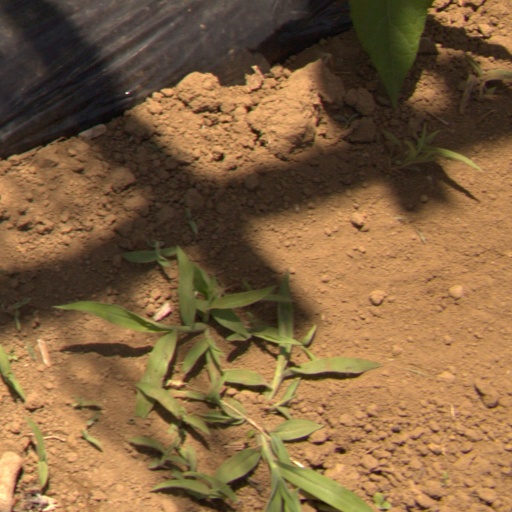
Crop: Jerusalem artichoke